Brooklandville, Maryland

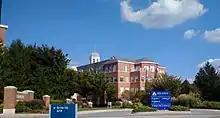
Part of Johns Hopkins Hospital's campus at Green Spring Station

The complex has offices for several large companies, as well as some upscale shops, restaurants, banks, and medical offices. The most notable company with facilities at Green Spring Station is Johns Hopkins Hospital, which has a satellite branch that takes up a large portion of the grounds, and has been operating at this location since 1994.